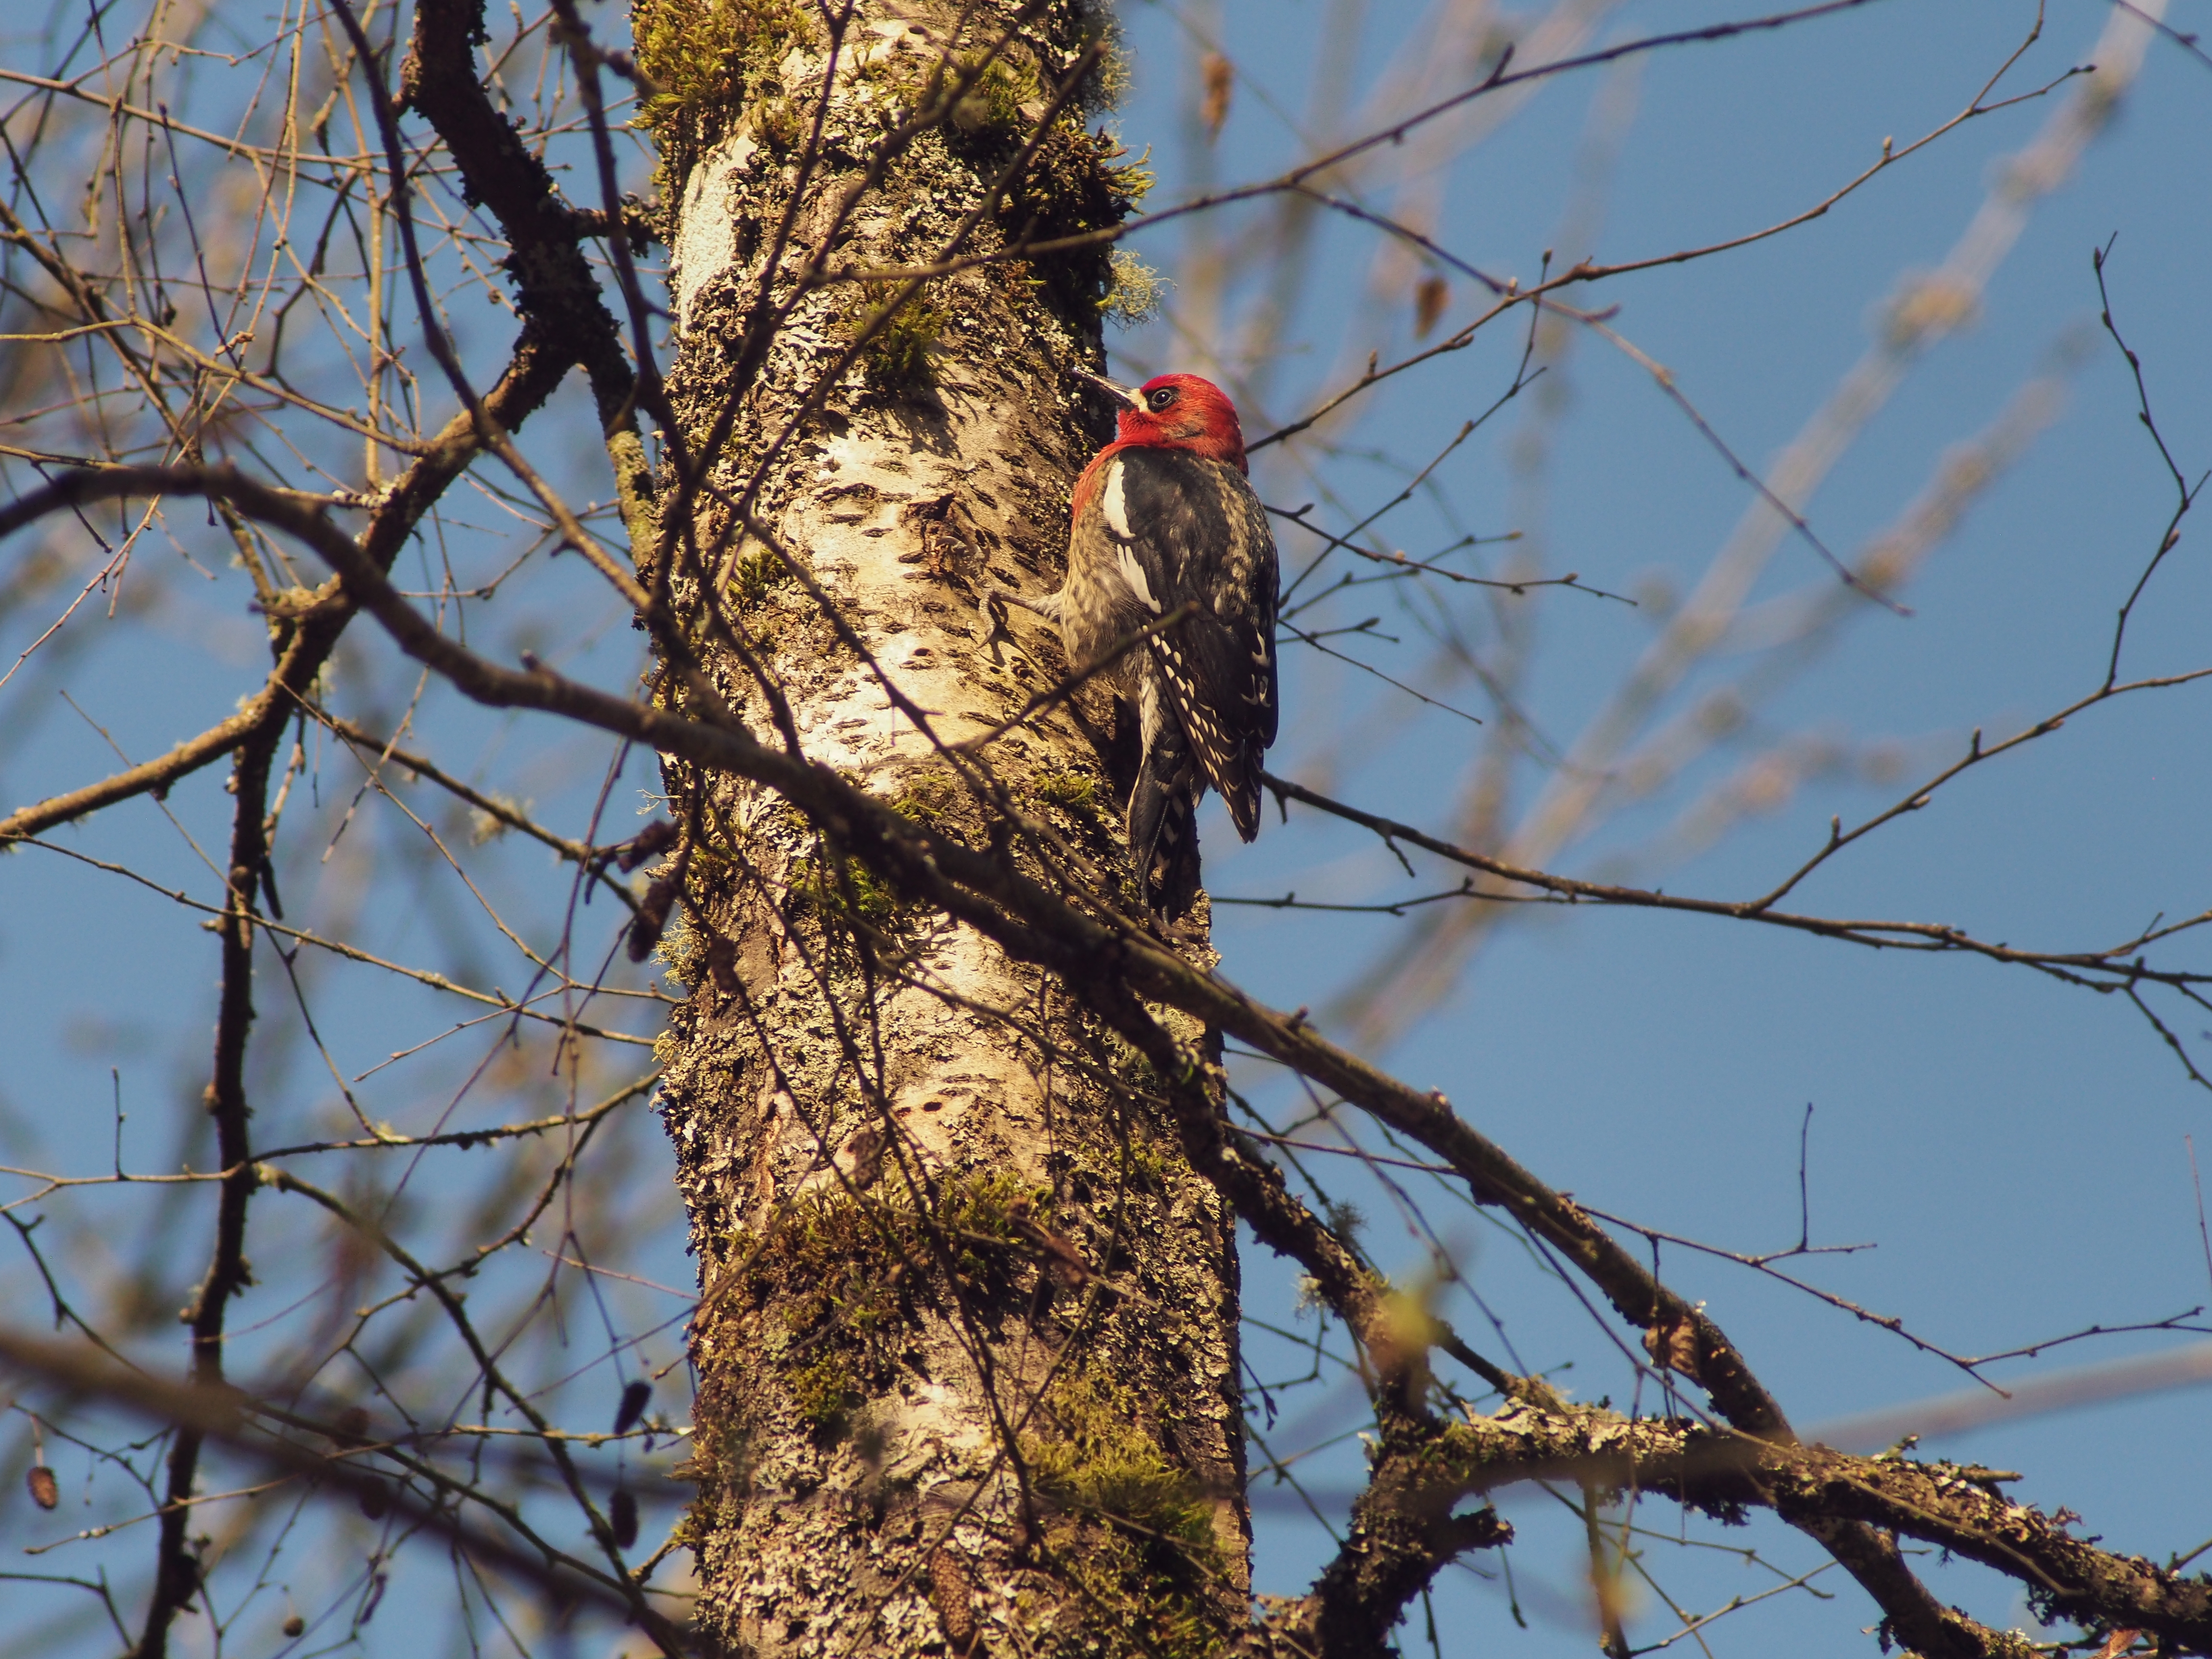
tree, nature, branch, winter, bird, plant, leaf, flower, spring, autumn, season, twig, woodpecker, hawthornepark, surreybc, redbreastedsapsucker, sapsucker, woody plant